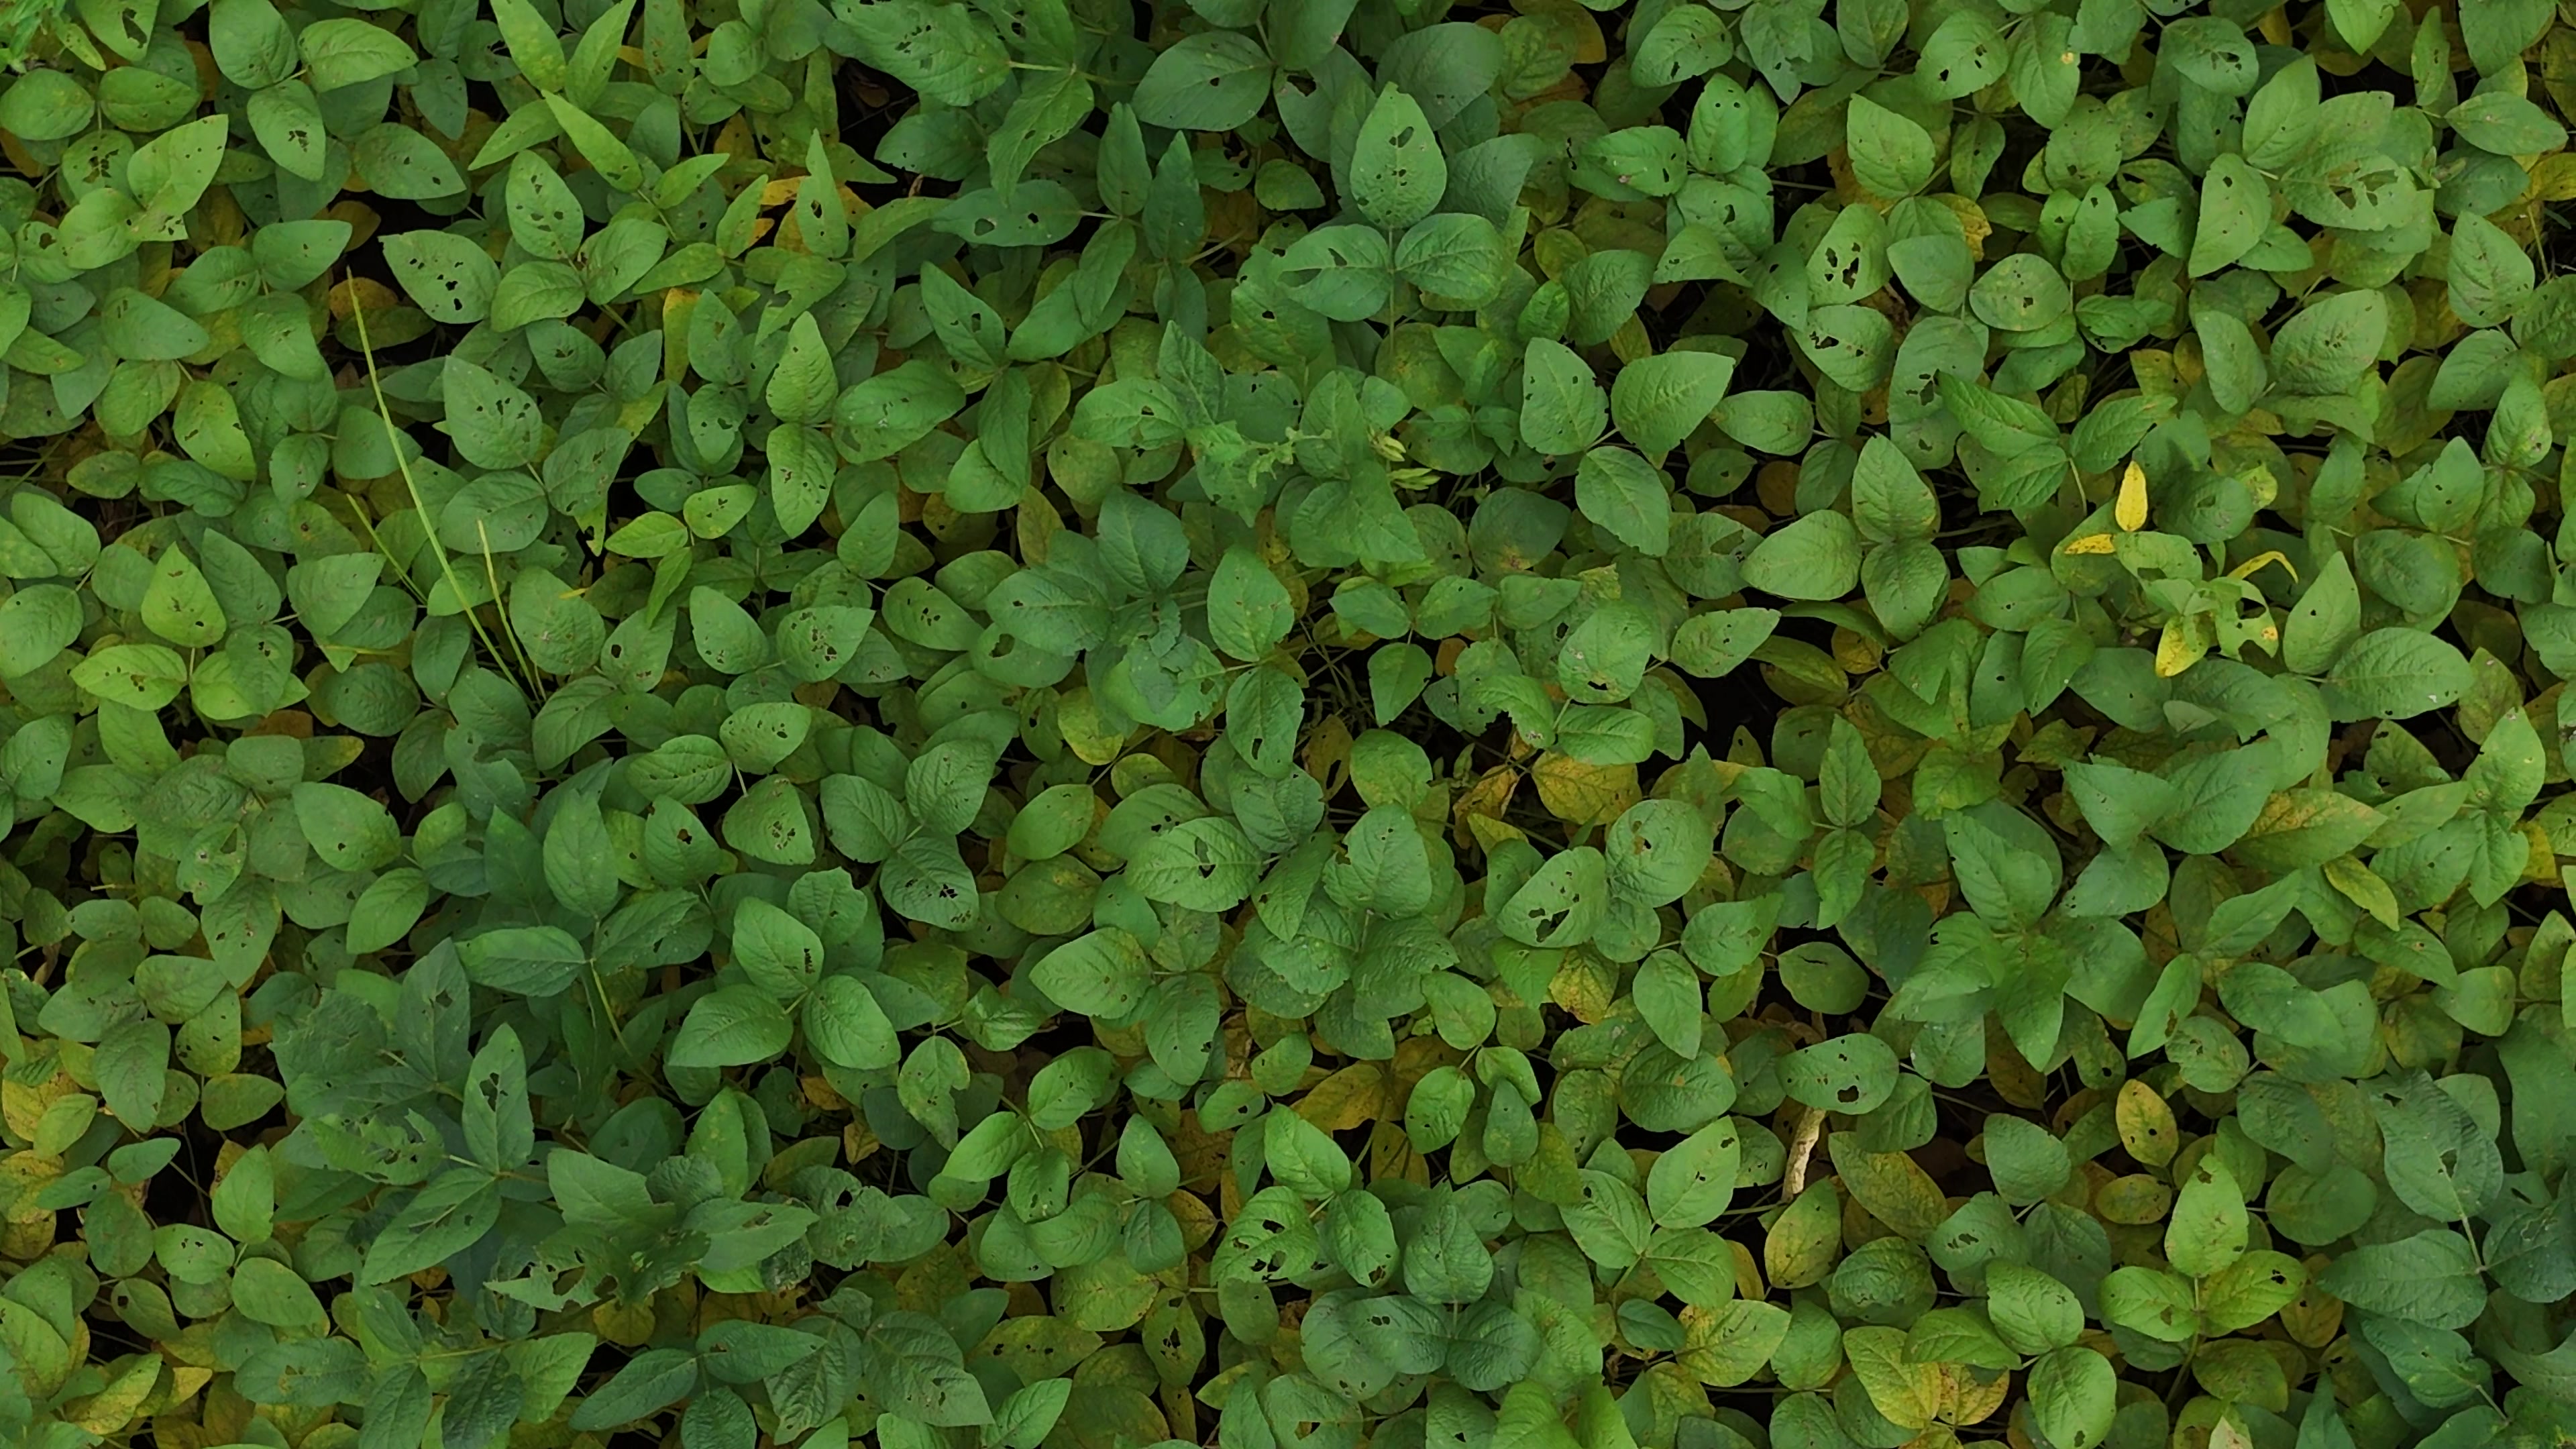
Label: Mosaic